Mohammad Ali Sajjadi

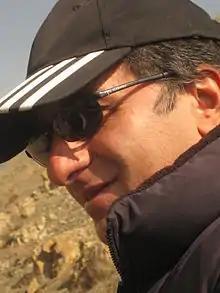

Mohammad Ali Sajjadi (born 1957, Amol), is an Iranian film director, screenwriter, editor, producer, production designer and writer.